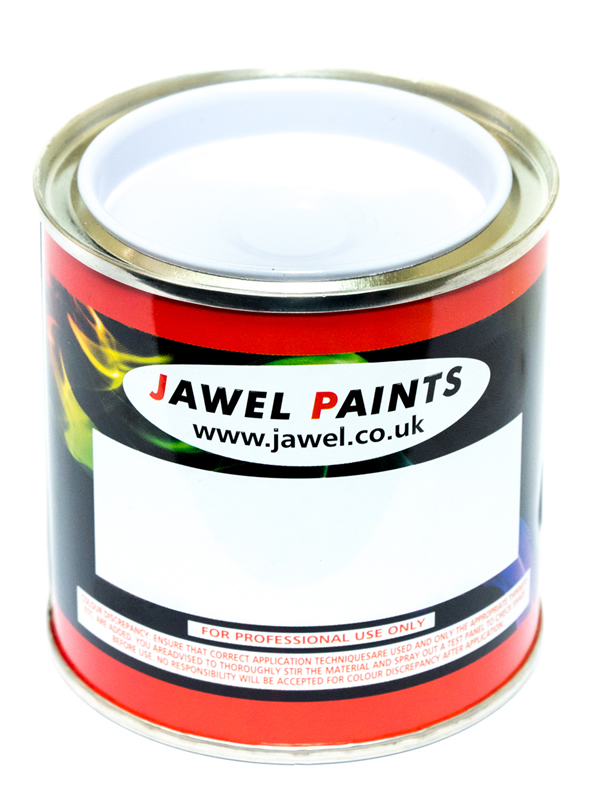
Label: metal